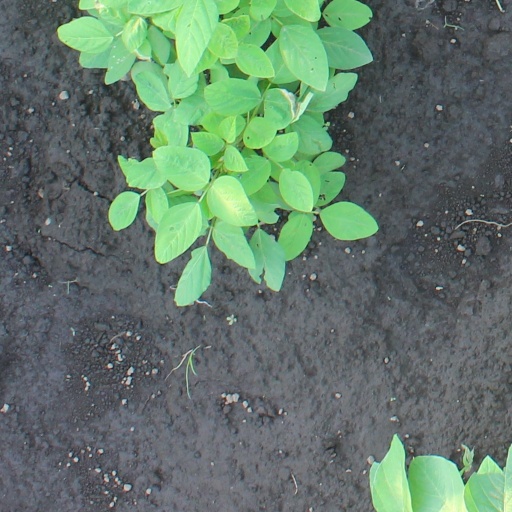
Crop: soybean